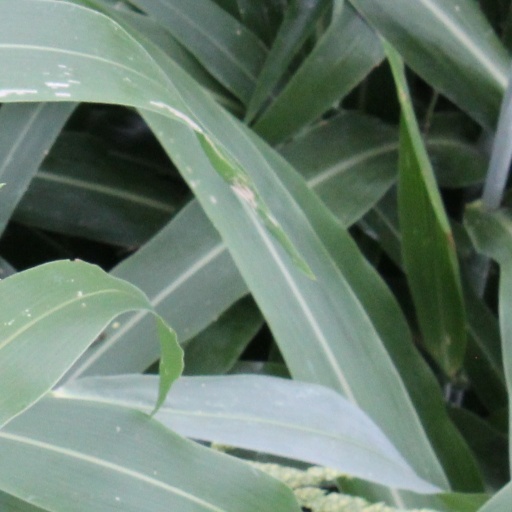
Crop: sorghum